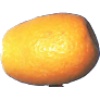
Label: images